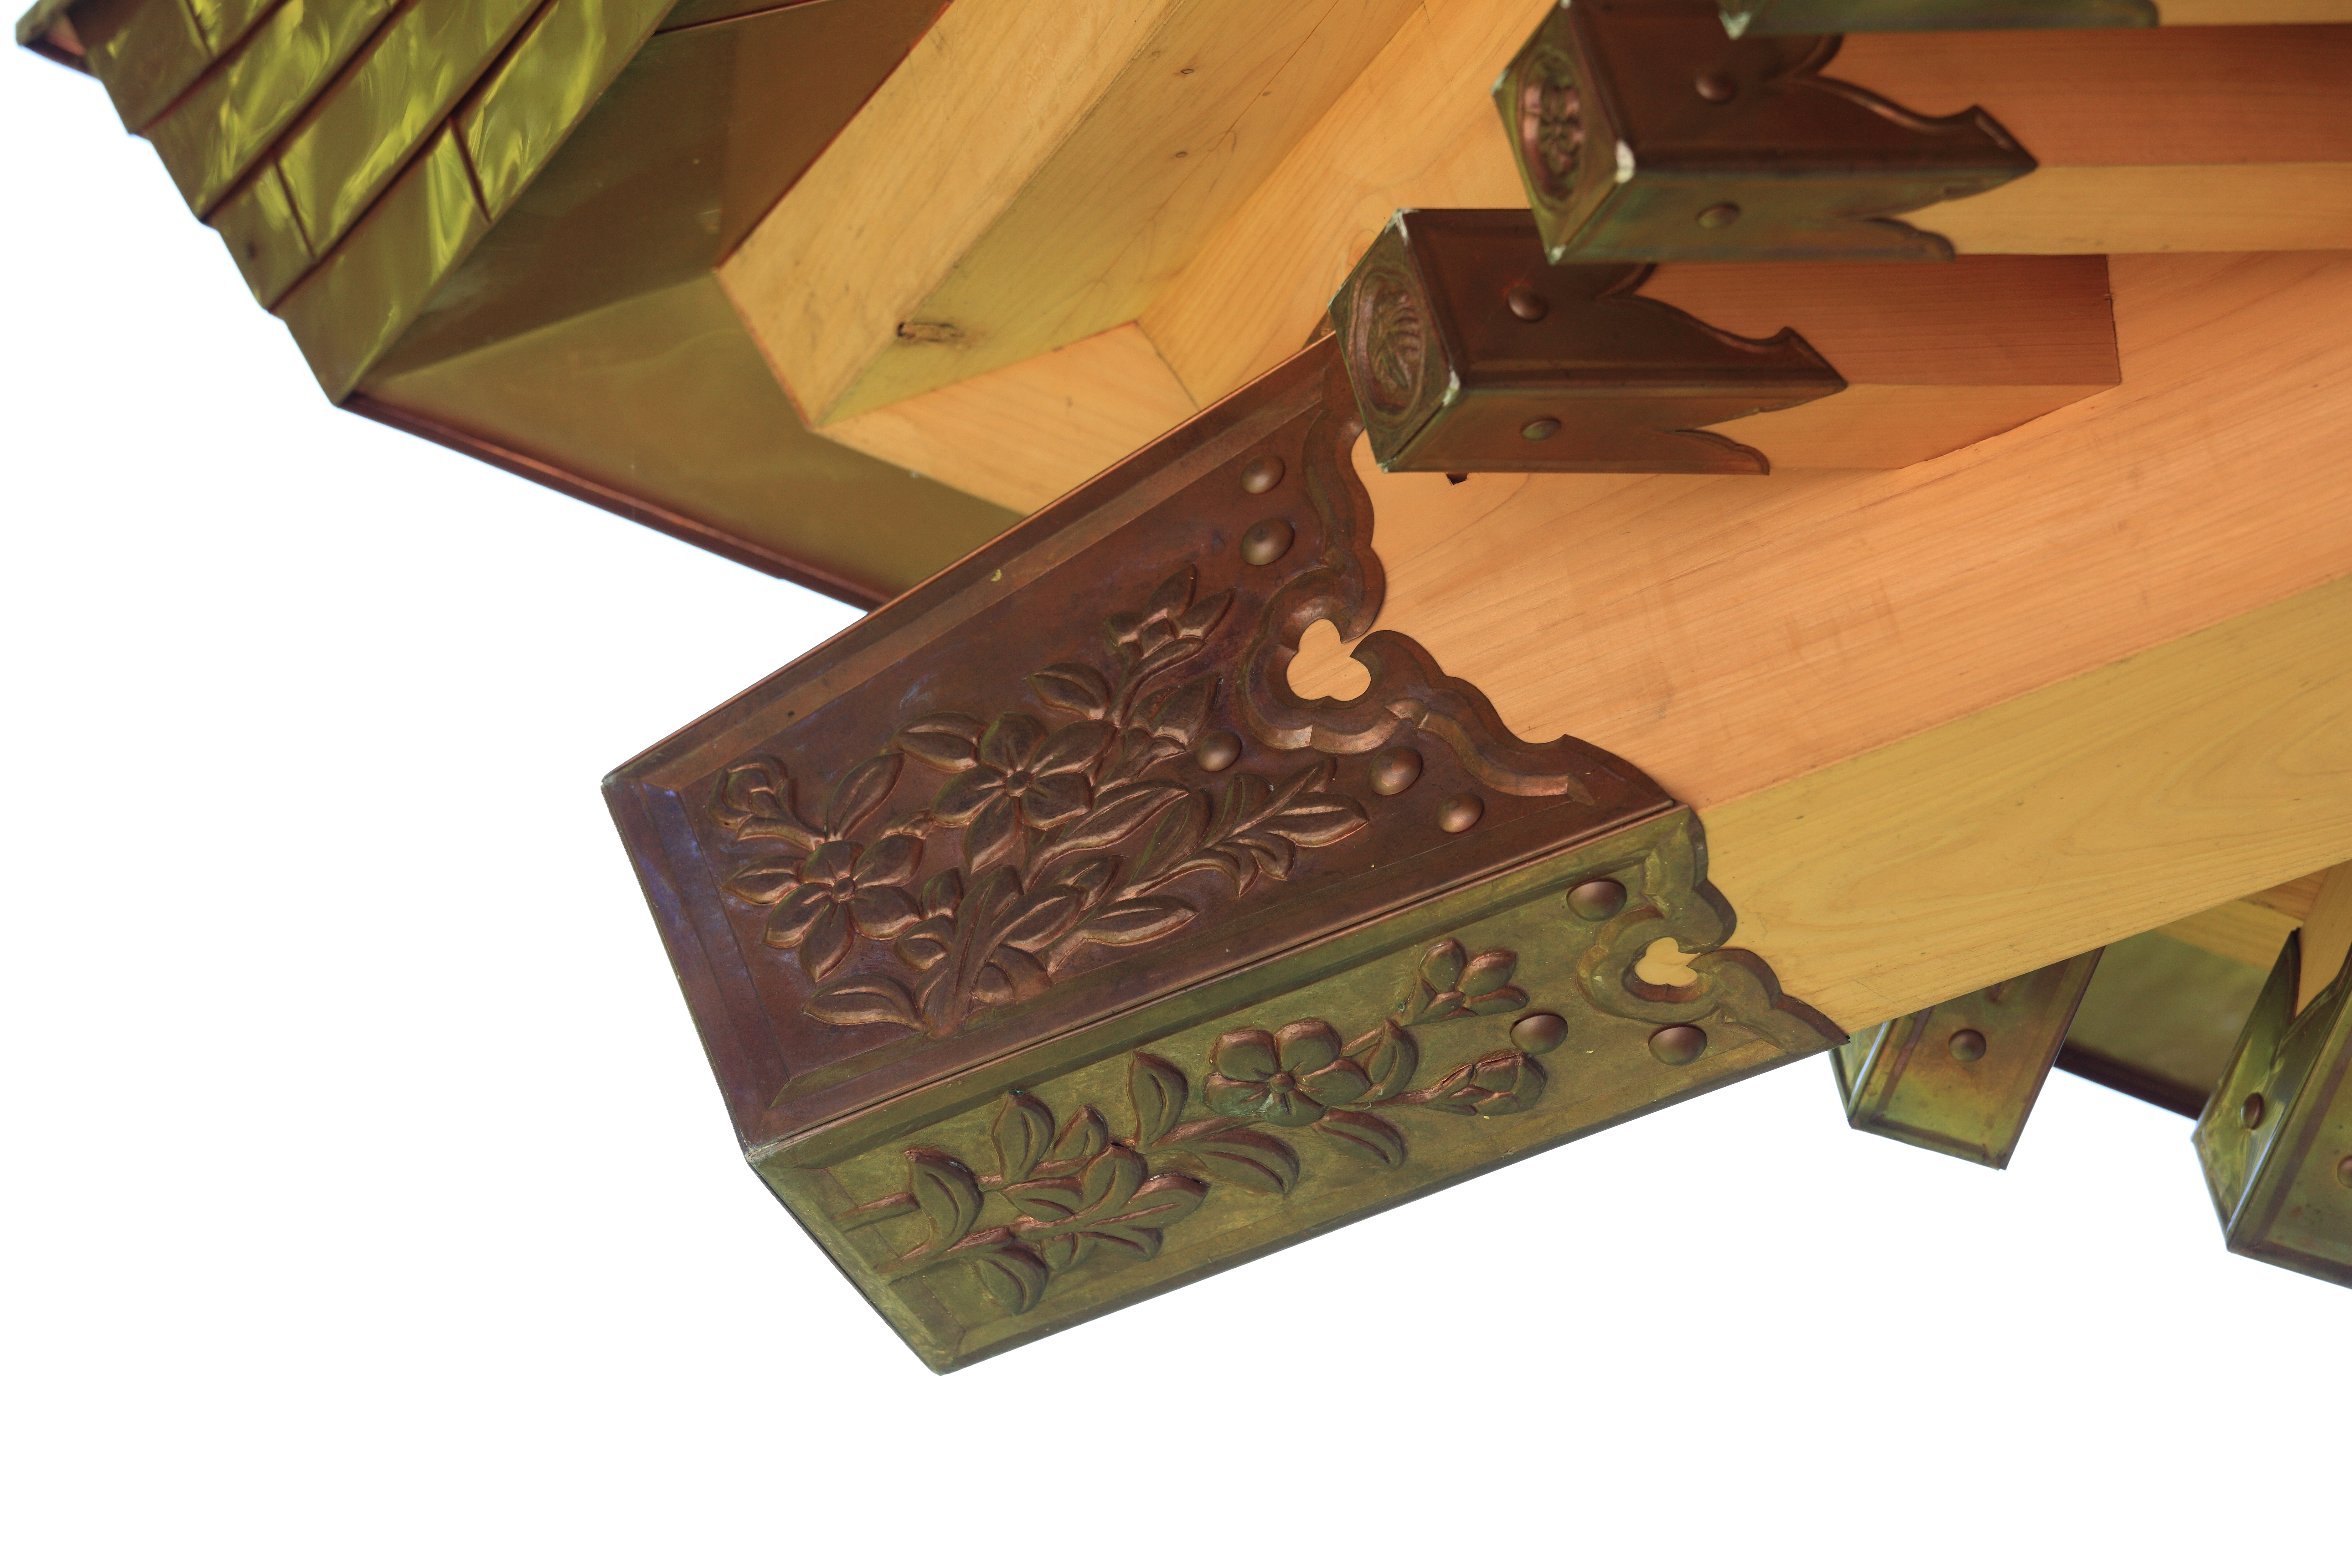
table, wood, decoration, high, furniture, product, temple, tochigi, 5d, hires, markii, hi, res, resolution, nasu, batohin